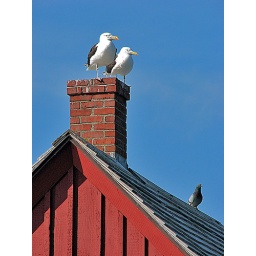
Two seaguls on top of chimney and a third bird on roof of a house in Rockport, Cape Ann, MA